American literary nationalism

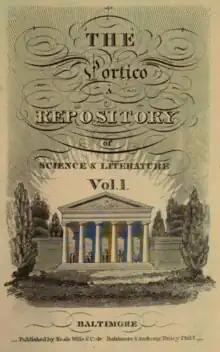
"The Portico" magazine, an early tool of literary nationalist critics

American literary nationalism was a literary movement in the United States in the early-to mid 19th century, which consisted of American authors working towards the development of a distinct American literature. Literary figures such as Henry Wadsworth Longfellow, William Cullen Bryant and William Ellery Channing advocated the creation of a definitively American form of literature with emphasis "on spiritual values and social usefulness." Longfellow wrote that "when we say that the literature of a country is national, we mean that it bears upon it the stamp of national character." Many authors of the time also advocated tying the literature to religion. These demands were also couched in a perceived contrast between the English author as a "well-off amateur writer ... who writes in his spare time for personal amusement" and the American as a "professional author, writing out of economic necessity".